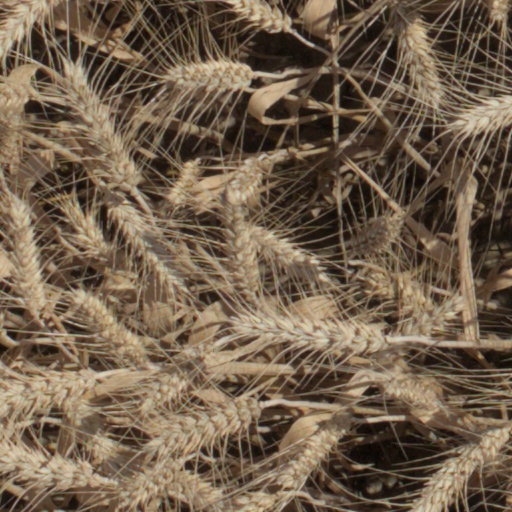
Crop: wheat